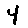
Label: 4